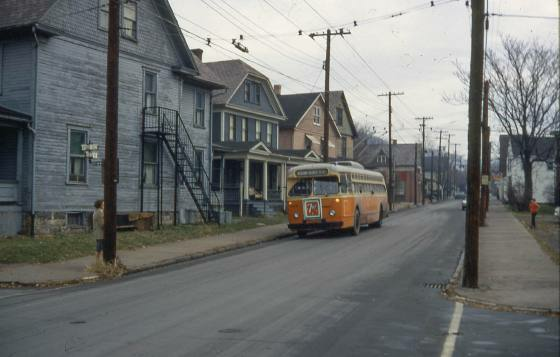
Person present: No